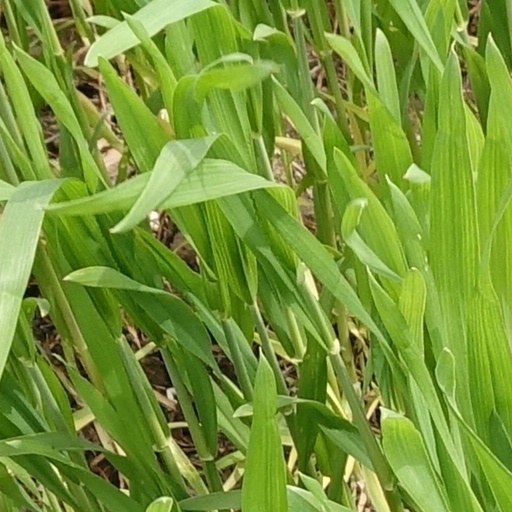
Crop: wheat